River of Earth

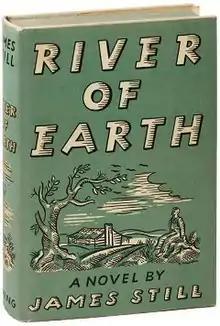
First edition (publ. Viking Press)

River of Earth is a novel, published in 1940, by the Appalachian author James Still.